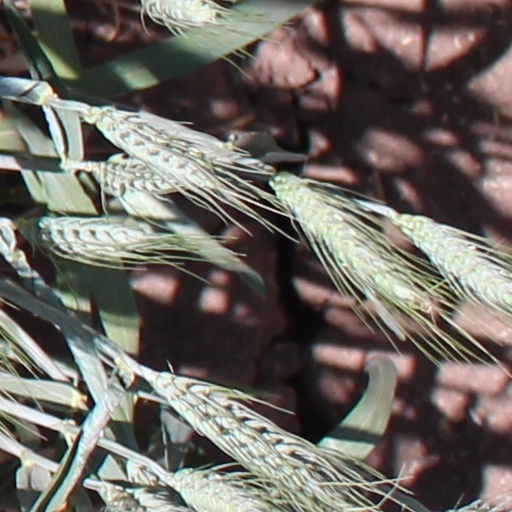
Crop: wheat